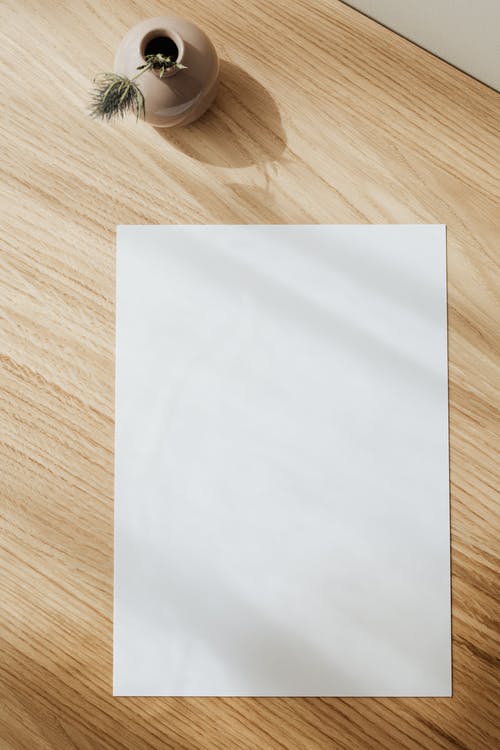
Label: paper